A/S Københavns Telefonkiosker

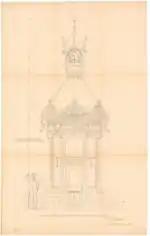
Fritz Koch rendering from 1895

Koch's original telephone kiosks are nine metres tall, hexagonal and with a floor area of approximately nine square metres. They are constructed in pine wood on a granite plinth. The copper roof is topped by a triangular flèche with clock faces on all sides. Just below the roof are six teak tree reliefs, one on each side, featuring the 12 astrological sign. Above the reliefs is a frieze with symbolic representations of shipping (ships), industry (tools), (then) modern technology (telephoning gentlemen) and agriculture (animals and plants).